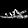
Label: Sandal